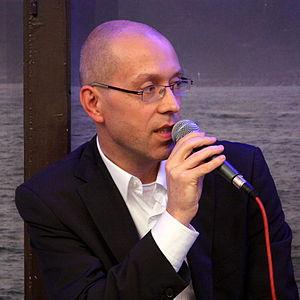
Jörg Asmussen, né le 31 octobre 1966 à Flensbourg, est un économiste allemand, membre du SPD.